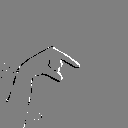
ASL letter: q